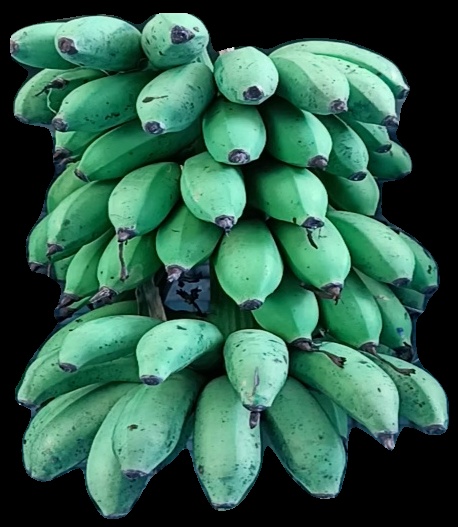
Variety: rasbale
Grade: grade2